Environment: real
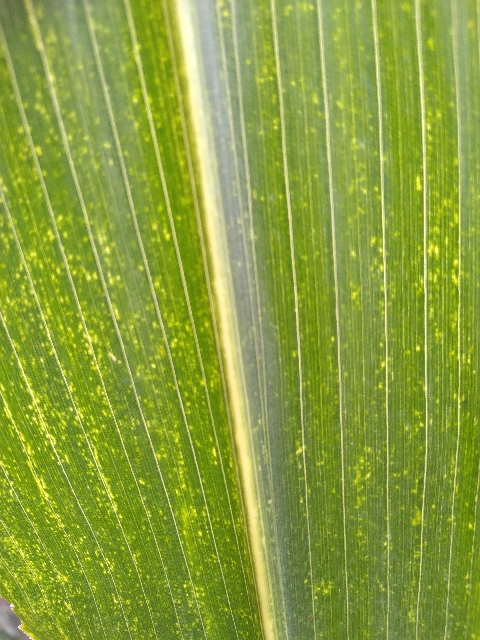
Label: lethal_necrosis